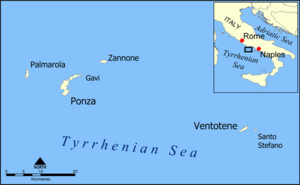
L'île Ponza fait partie de l'archipel des îles Pontines dans la Mer Tyrrhénienne, à 33 km à l'ouest du Mont Circé.
Zannone est la plus septentrionale des Îles Pontines. Avec sa superficie de 0,9 km², elle est la troisième plus petite île de l'archipel. Cette île se situe au nord-est de la commune de Ponza dans la Mer Tyrrhénienne.
Ventotene est une petite île italienne d'origine volcanique, située au large de la Campanie, dans la mer Tyrrhénienne. Longue de trois kilomètres, sa largeur maximale est de 800 mètres et elle compte 633 habitants. Elle fait partie des Îles Pontines. Dans l'Antiquité, elle était connue sous le nom de Pandataria ou Pendateria, et au Moyen Âge, Ventatere. L'île est un lieu apprécié pour la pratique de la plongée sous-marine. Elle forme avec Santo Stefano une zone maritime protégée.
Les îles Pontines sont un archipel d’origine volcanique situé dans la mer Tyrrhénienne, à environ 30 km de la côte du Latium.